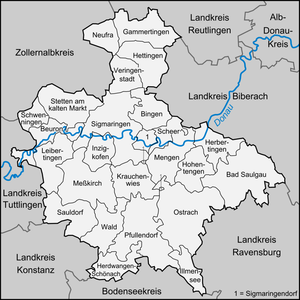
L'arrondissement de Sigmaringen est un arrondissement de Bade-Wurtemberg situé dans le district de Tübingen. Son chef-lieu est Sigmaringen.